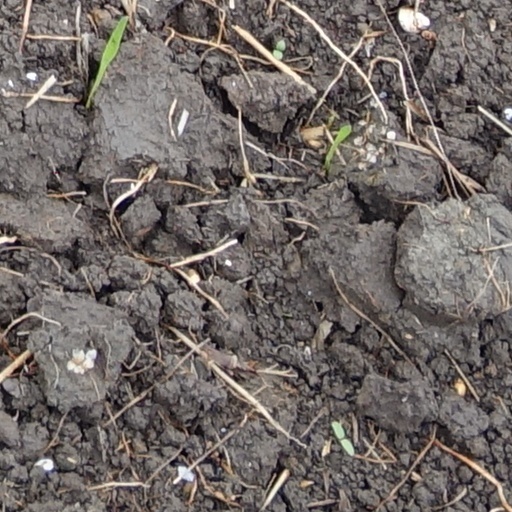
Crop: wheat